Harold Pinter

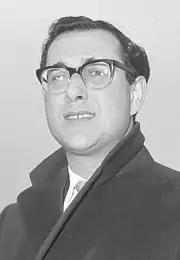
Pinter in 1962

Harold Pinter (10 October 1930 – 24 December 2008) was a British playwright, screenwriter, director and actor. A Nobel Prize winner, Pinter was one of the most influential modern British dramatists with a writing career that spanned more than 50 years. His best-known plays include "The Birthday Party" (1957), "The Homecoming" (1964) and "Betrayal" (1978), each of which he adapted for the screen. His screenplay adaptations of others' works include "The Servant" (1963), "The Go-Between" (1971), "The French Lieutenant's Woman" (1981), "The Trial" (1993) and "Sleuth" (2007). He also directed or acted in radio, stage, television and film productions of his own and others' works.